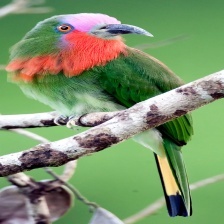
Species: RED BEARDED BEE EATER
Scientific name: NYCTYORNIS AMICTUS
ImageNet parent category: bee_eater